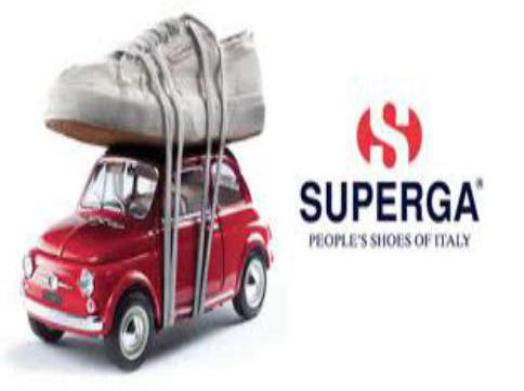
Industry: Clothes